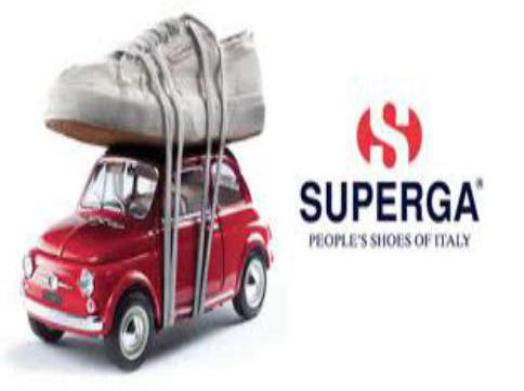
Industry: Clothes